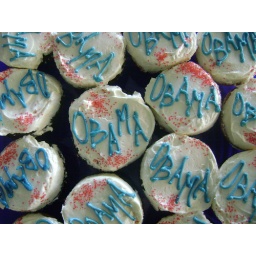
obama cupcakes by flying monkey